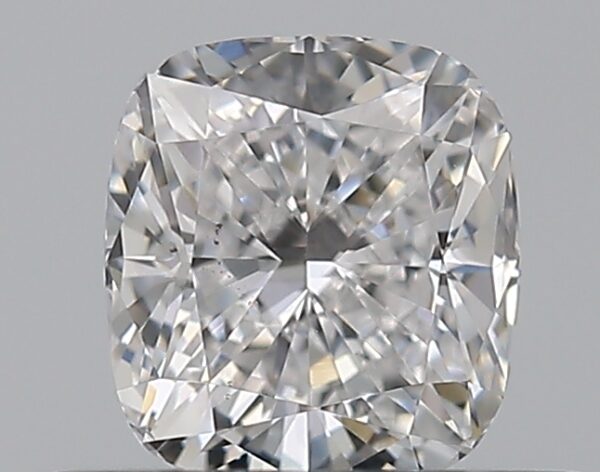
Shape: cushion
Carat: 0.51
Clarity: VS2
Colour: D
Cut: EX
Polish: EX
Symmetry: VG
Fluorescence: M
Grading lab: GIA
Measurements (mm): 4.76 x 4.37 x 2.99